Kihei Tomioka

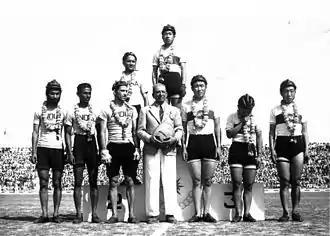
Tomioka at the 1951 Asian Games

was a Japanese cyclist. He competed in five events at the 1952 Summer Olympics. He won the gold medal in the team pursuit and in the road race at the 1951 Asian Games.